Independence Day (Hawaii)

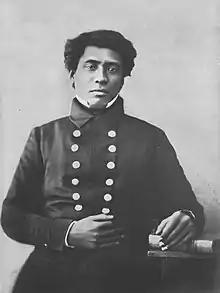
Timoteo Haʻalilio, one of the ambassadors sent by King Kamehameha III.

In 1839, Captain Cyrille Pierre Théodore Laplace of the French frigate "Artémise" landed in Honolulu in what became known as the Laplace Affair and forced the government of the Hawaiian Islands under His Majesty King Kamehameha III to acknowledge the rights of Catholics in his realm with the Edict of Toleration. The Hawaiian government also had to pay $20,000 in compensation to the French.